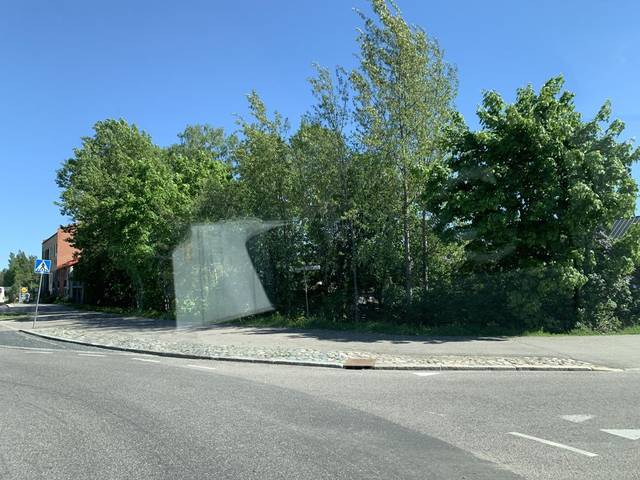
Region: Finland
Coordinates: 60.263, 25.069